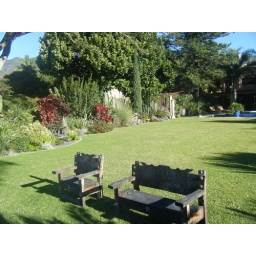
chair near lake at Judy and Orluffs